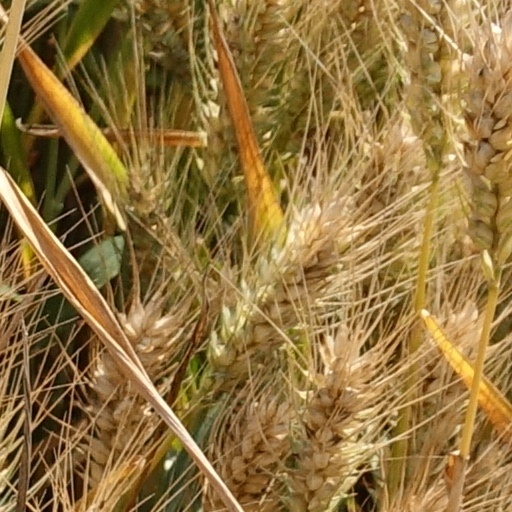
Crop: wheat